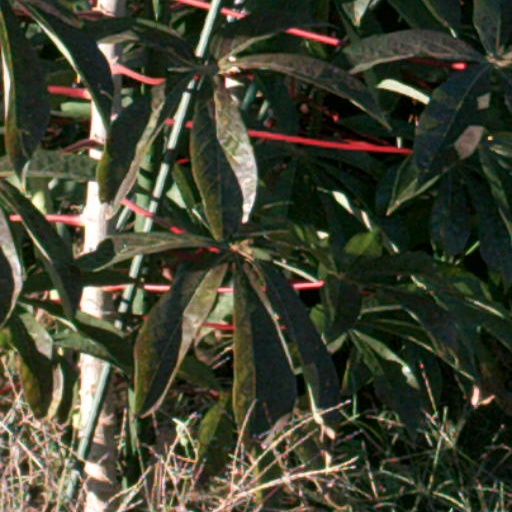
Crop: cassava